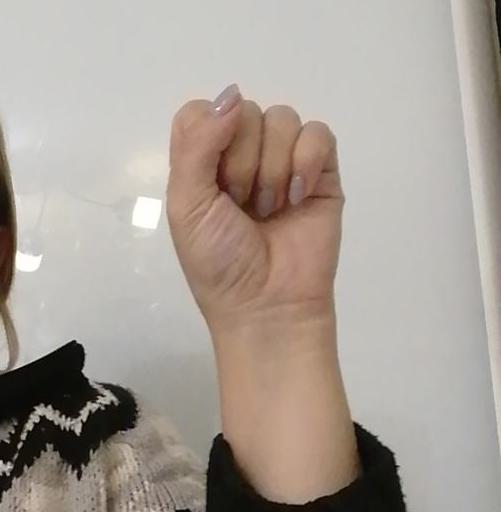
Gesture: fist